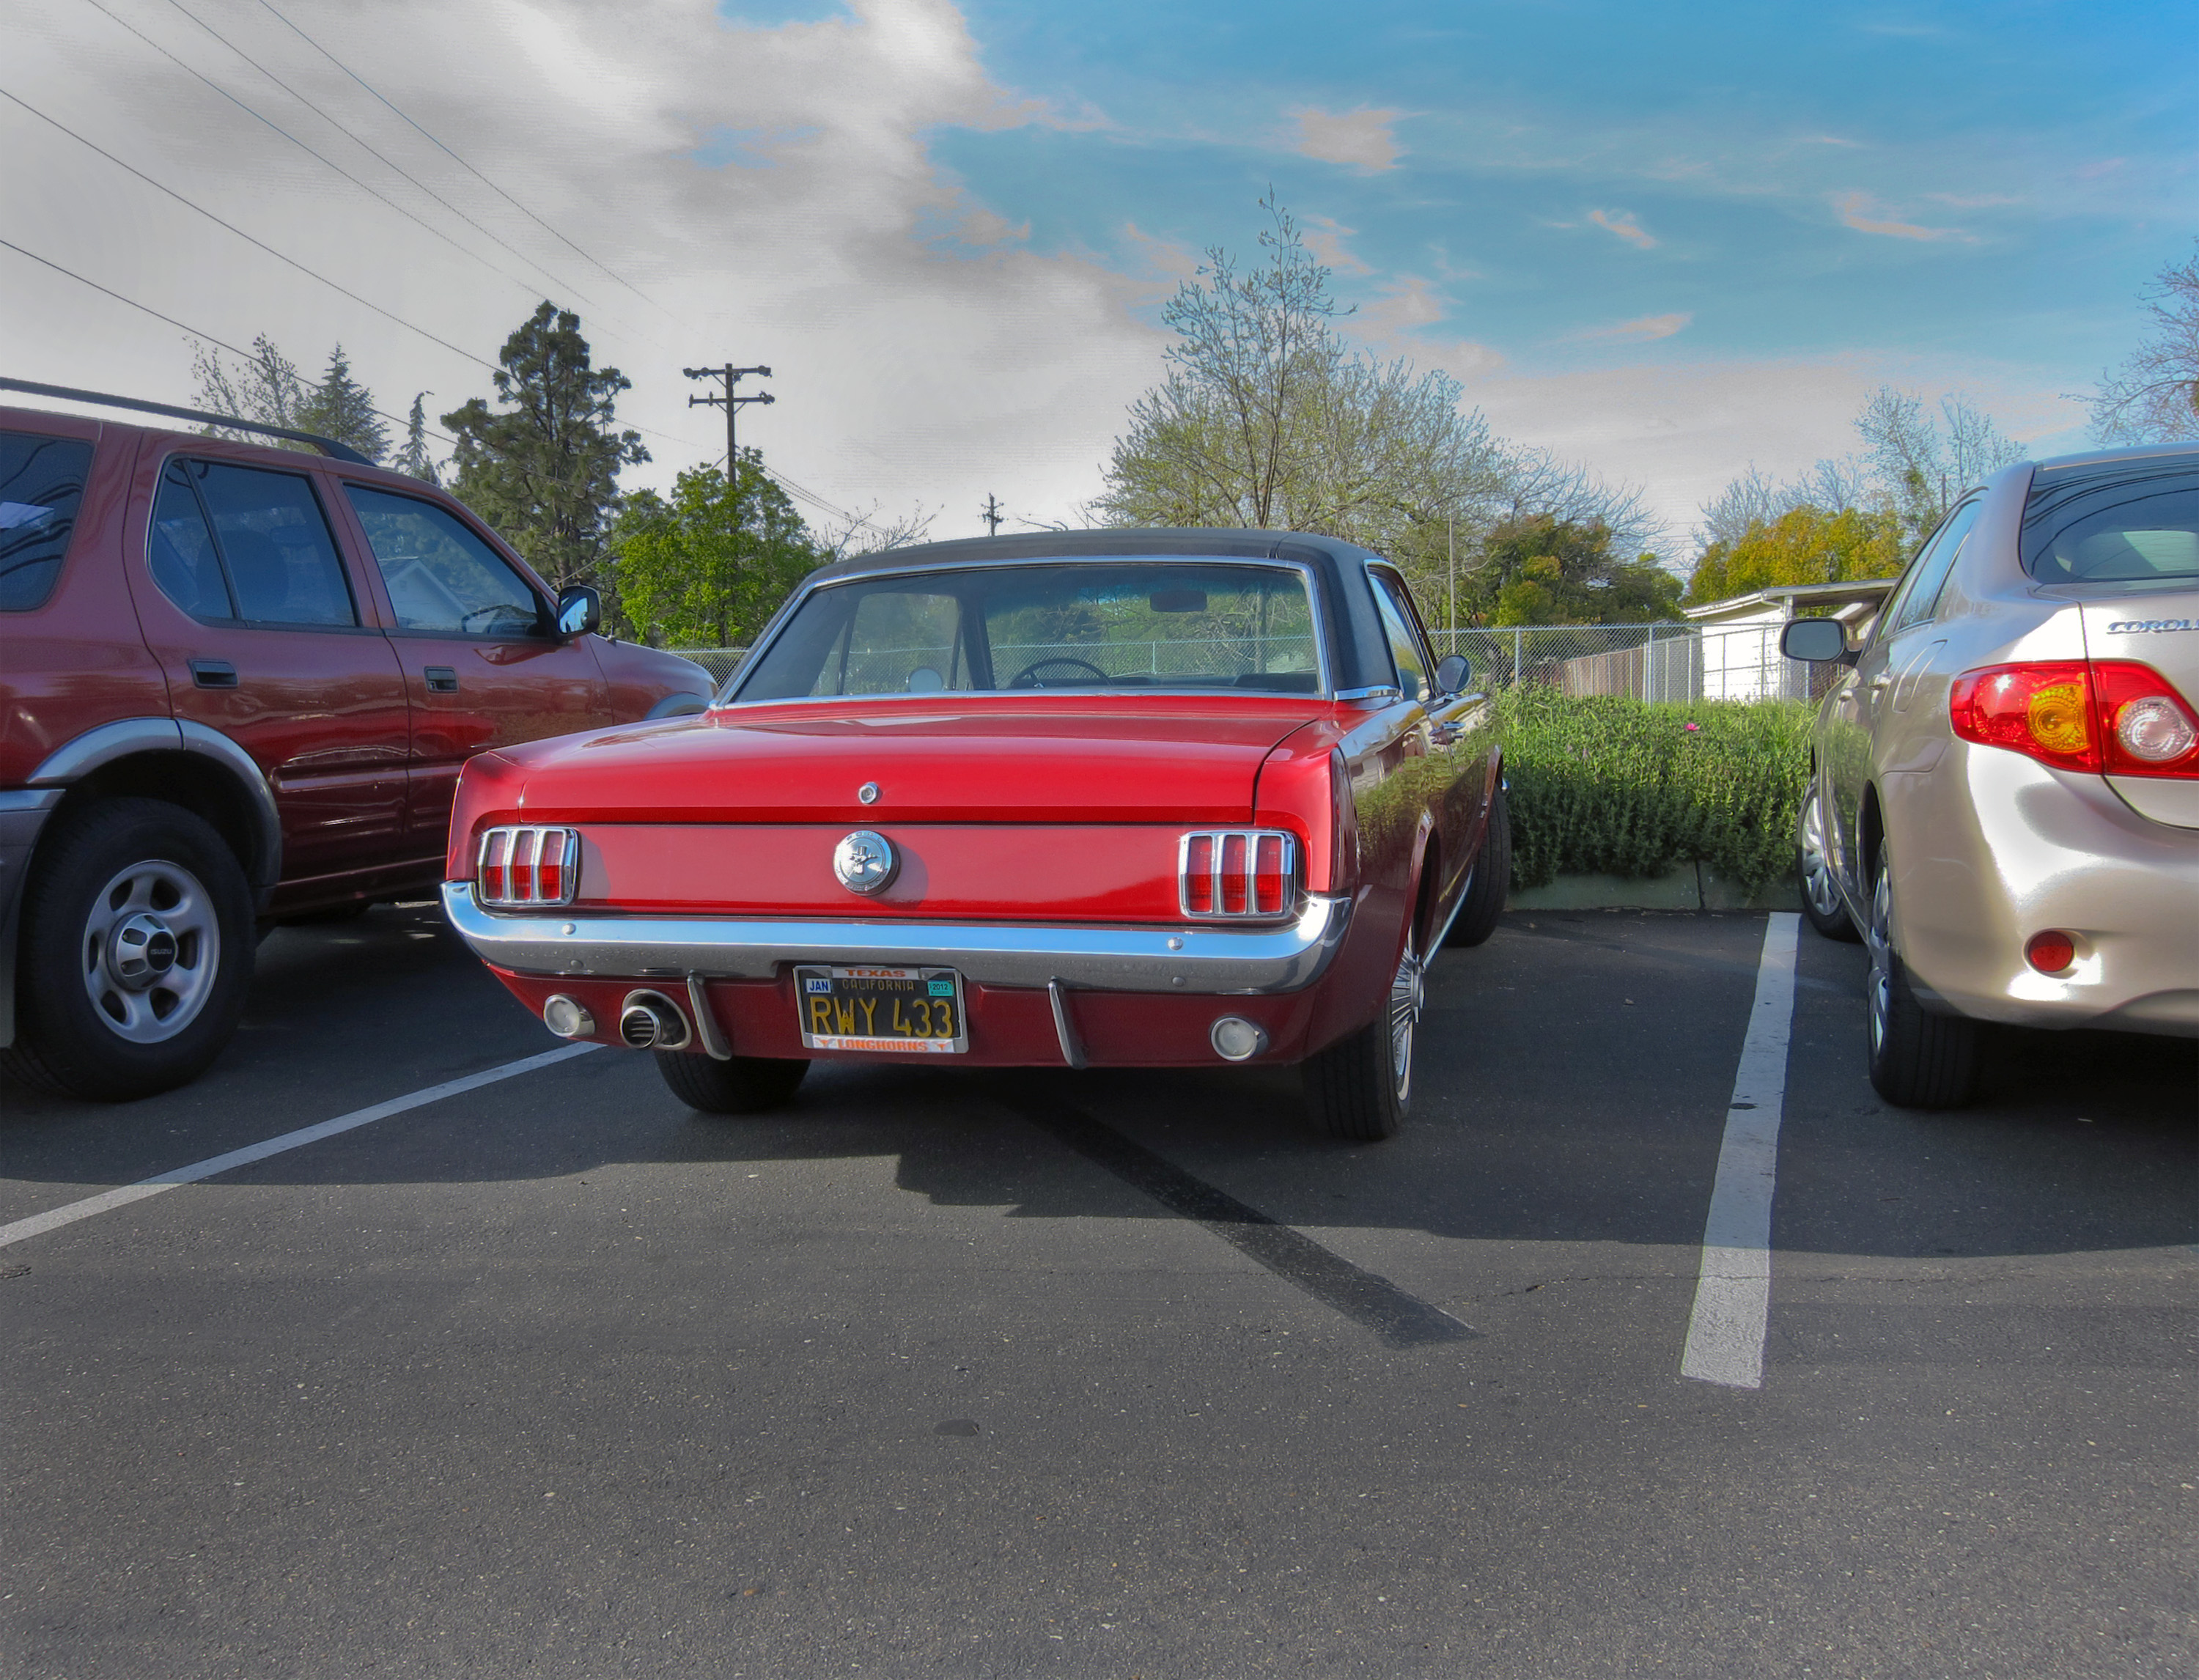
car, vehicle, california, sports car, motor vehicle, muscle car, supercar, ford, mustang, sacramento, antique car, land vehicle, automobile make, automotive exterior, automotive design, stock car racing